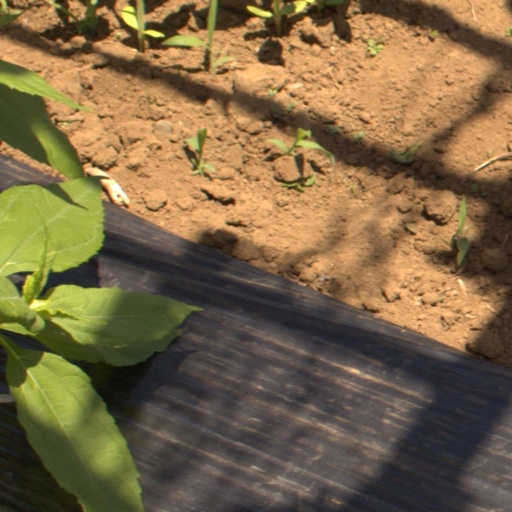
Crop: Jerusalem artichoke